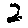
Label: 2